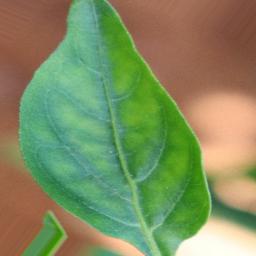
Label: healthy